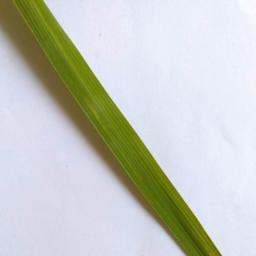
Label: Rice___Healthy